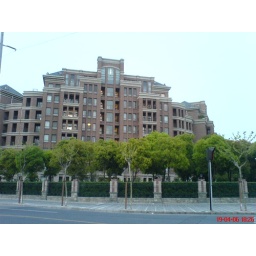
building beside the road